Rachel Brooke

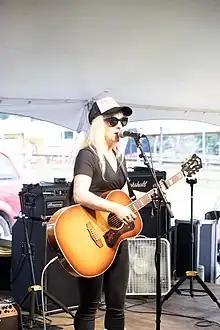
Brooke performing at Muddy Roots, August 2021

Rachel Brooke is an American country musician. Since 2008 she has released four full-length records, two collaboration records with Lonesome Wyatt of Those Poor Bastards several EPs and other side projects. She is considered a key member of the underground country movement of the early 21st century, with sounds rooted in traditional Americana rather than modern corporate Nashville country music.